Onopordum acanthium

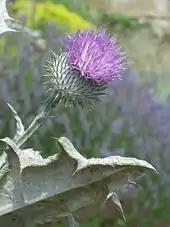
Detailed image

It is a biennial plant, producing a large rosette of spiny leaves the first year. The plants typically germinate in the autumn after the first rains and exist as rosettes throughout the first year, forming a stout, fleshy taproot that may extend down or more for a food reserve.